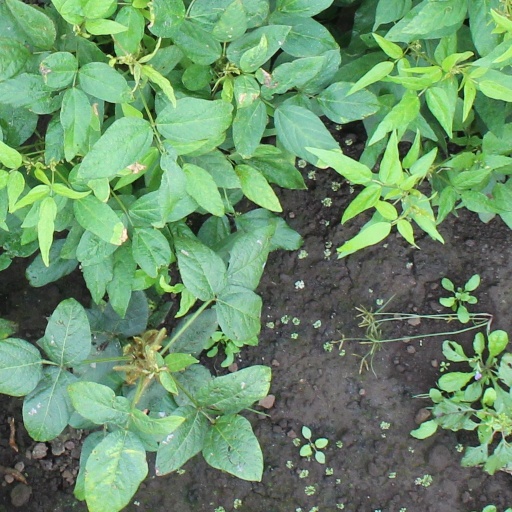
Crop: soybean